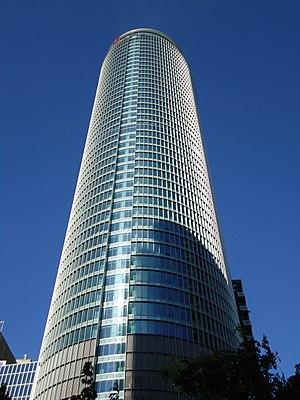
Depuis la construction du Taiwan Power Building en 1985, plus de 140 d'immeubles de 100 mètres de hauteur et plus ont été construits dans l'agglomération de Taipei à Taïwan.
Le Far Eastern Banqiao Tower est un gratte-ciel de 207 mètres de hauteur construit de 2010 à 2013 dans l'agglomération de Taipei dans l'île de Taïwan. Adossé à un vaste centre commercial développé par Far Eastern Group, il abrite essentiellement des bureaux.